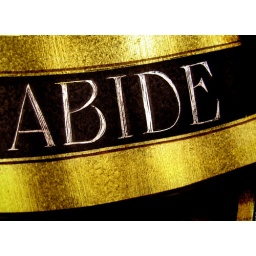
Detail of a stained glass window in the church.